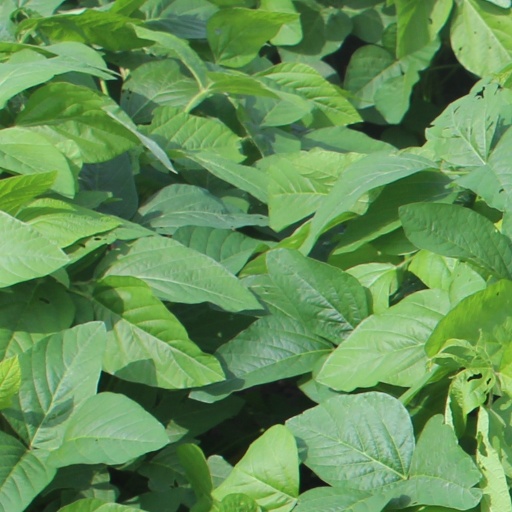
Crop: soybean